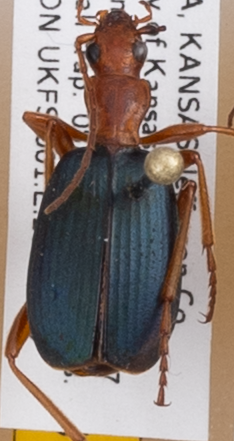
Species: Brachinus alternans
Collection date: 2018-08-08
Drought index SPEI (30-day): -1.01
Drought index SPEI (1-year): -0.9
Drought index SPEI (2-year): -0.46